East Village (Des Moines)

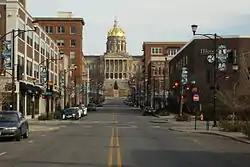
Facing East on E. Locust Street

Historic East Village is a commercial and residential neighborhood in central Des Moines, Iowa, United States, directly east of the Downtown Des Moines area. The neighborhood is bounded by Interstate 235 on the north, the Des Moines River on the west and south, and East 14th Street on the east. It also sits adjacent to the Historic Court District, which sits west across the Des Moines River. Part of the East Village forms a nationally recognized historic district that was listed on the National Register of Historic Places in 2019.